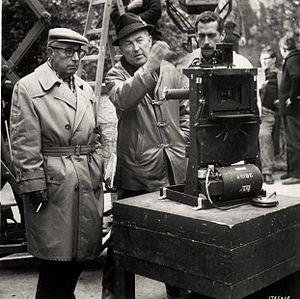
Paul Vogel, né le 22 août 1899 à New York, mort le 24 novembre 1975 à Los Angeles, est un directeur de la photographie américain, membre de l'ASC.